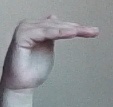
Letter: khaa